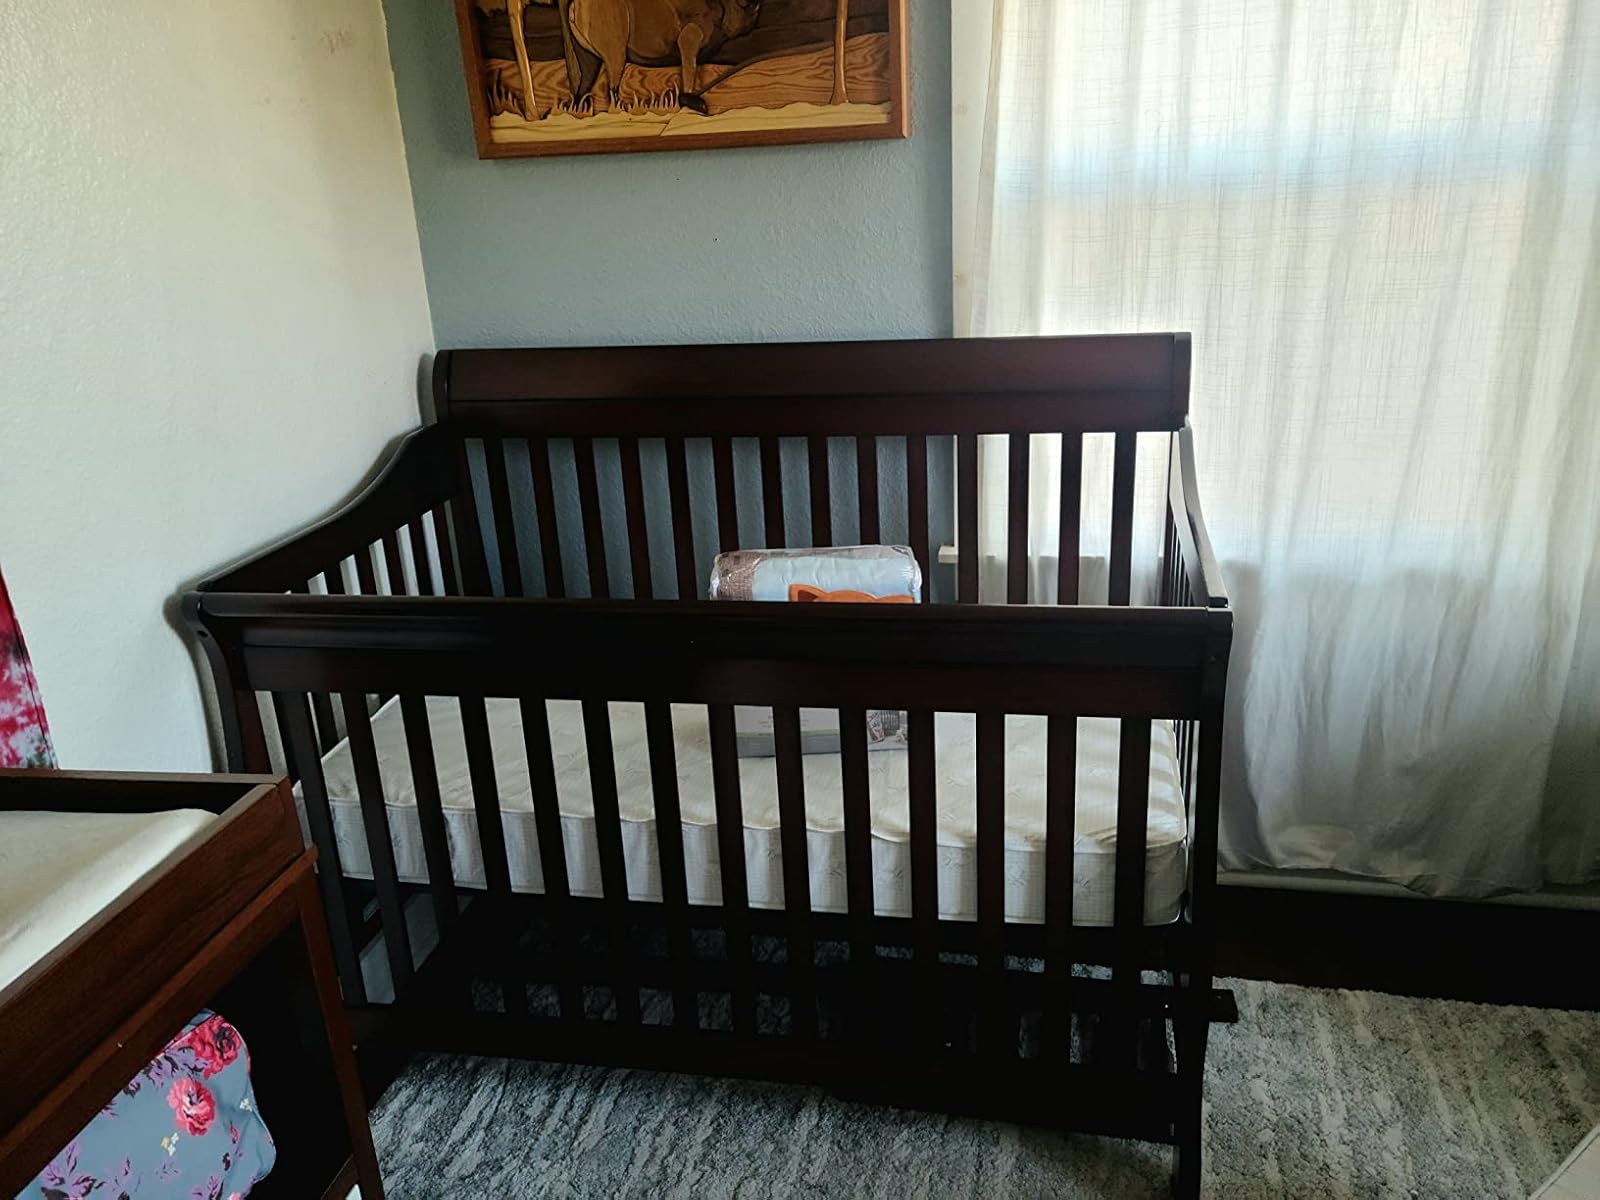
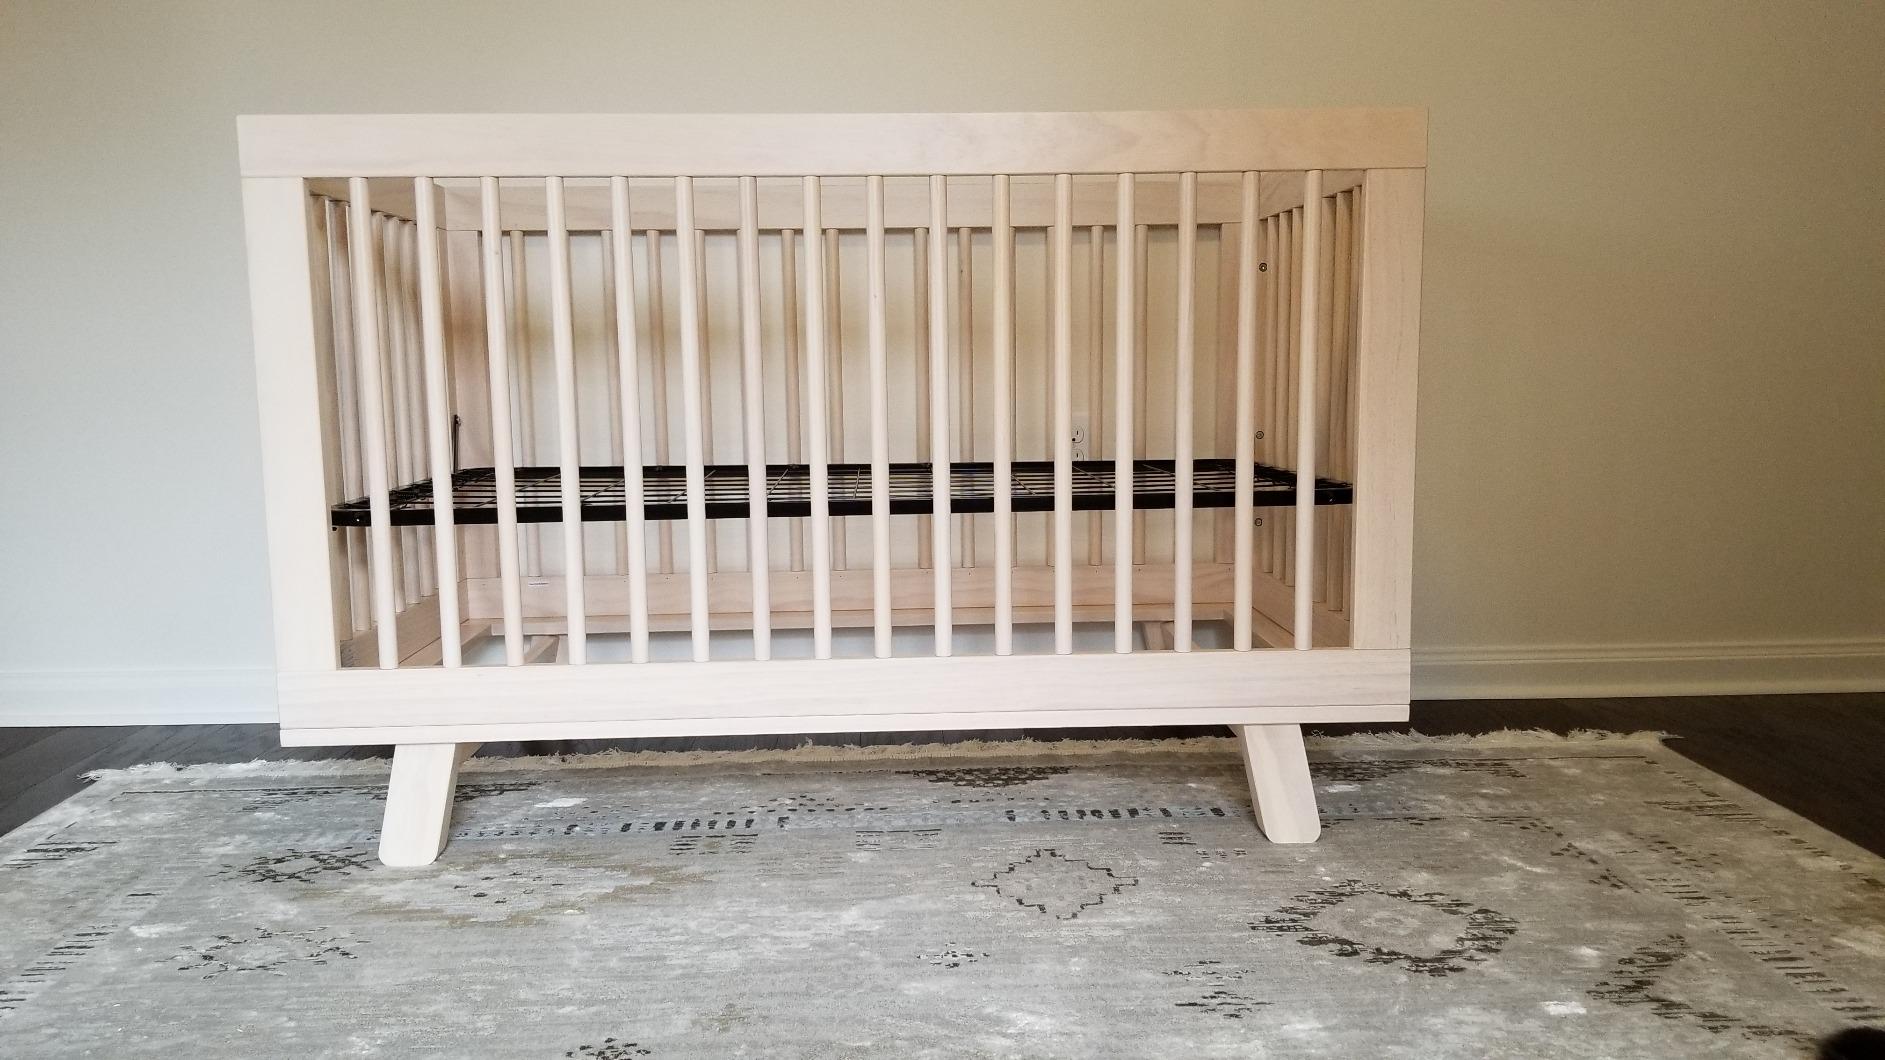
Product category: products_crib
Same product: no